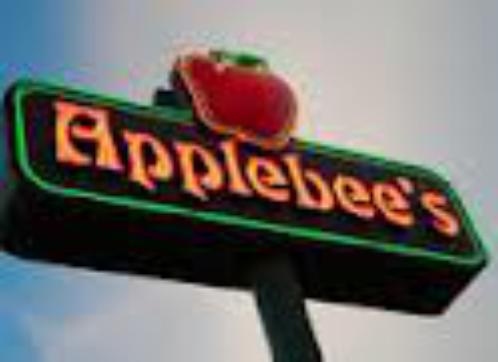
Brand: Applebee's
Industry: Food